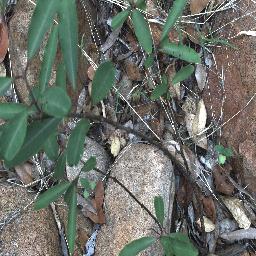
Label: rubber_vine